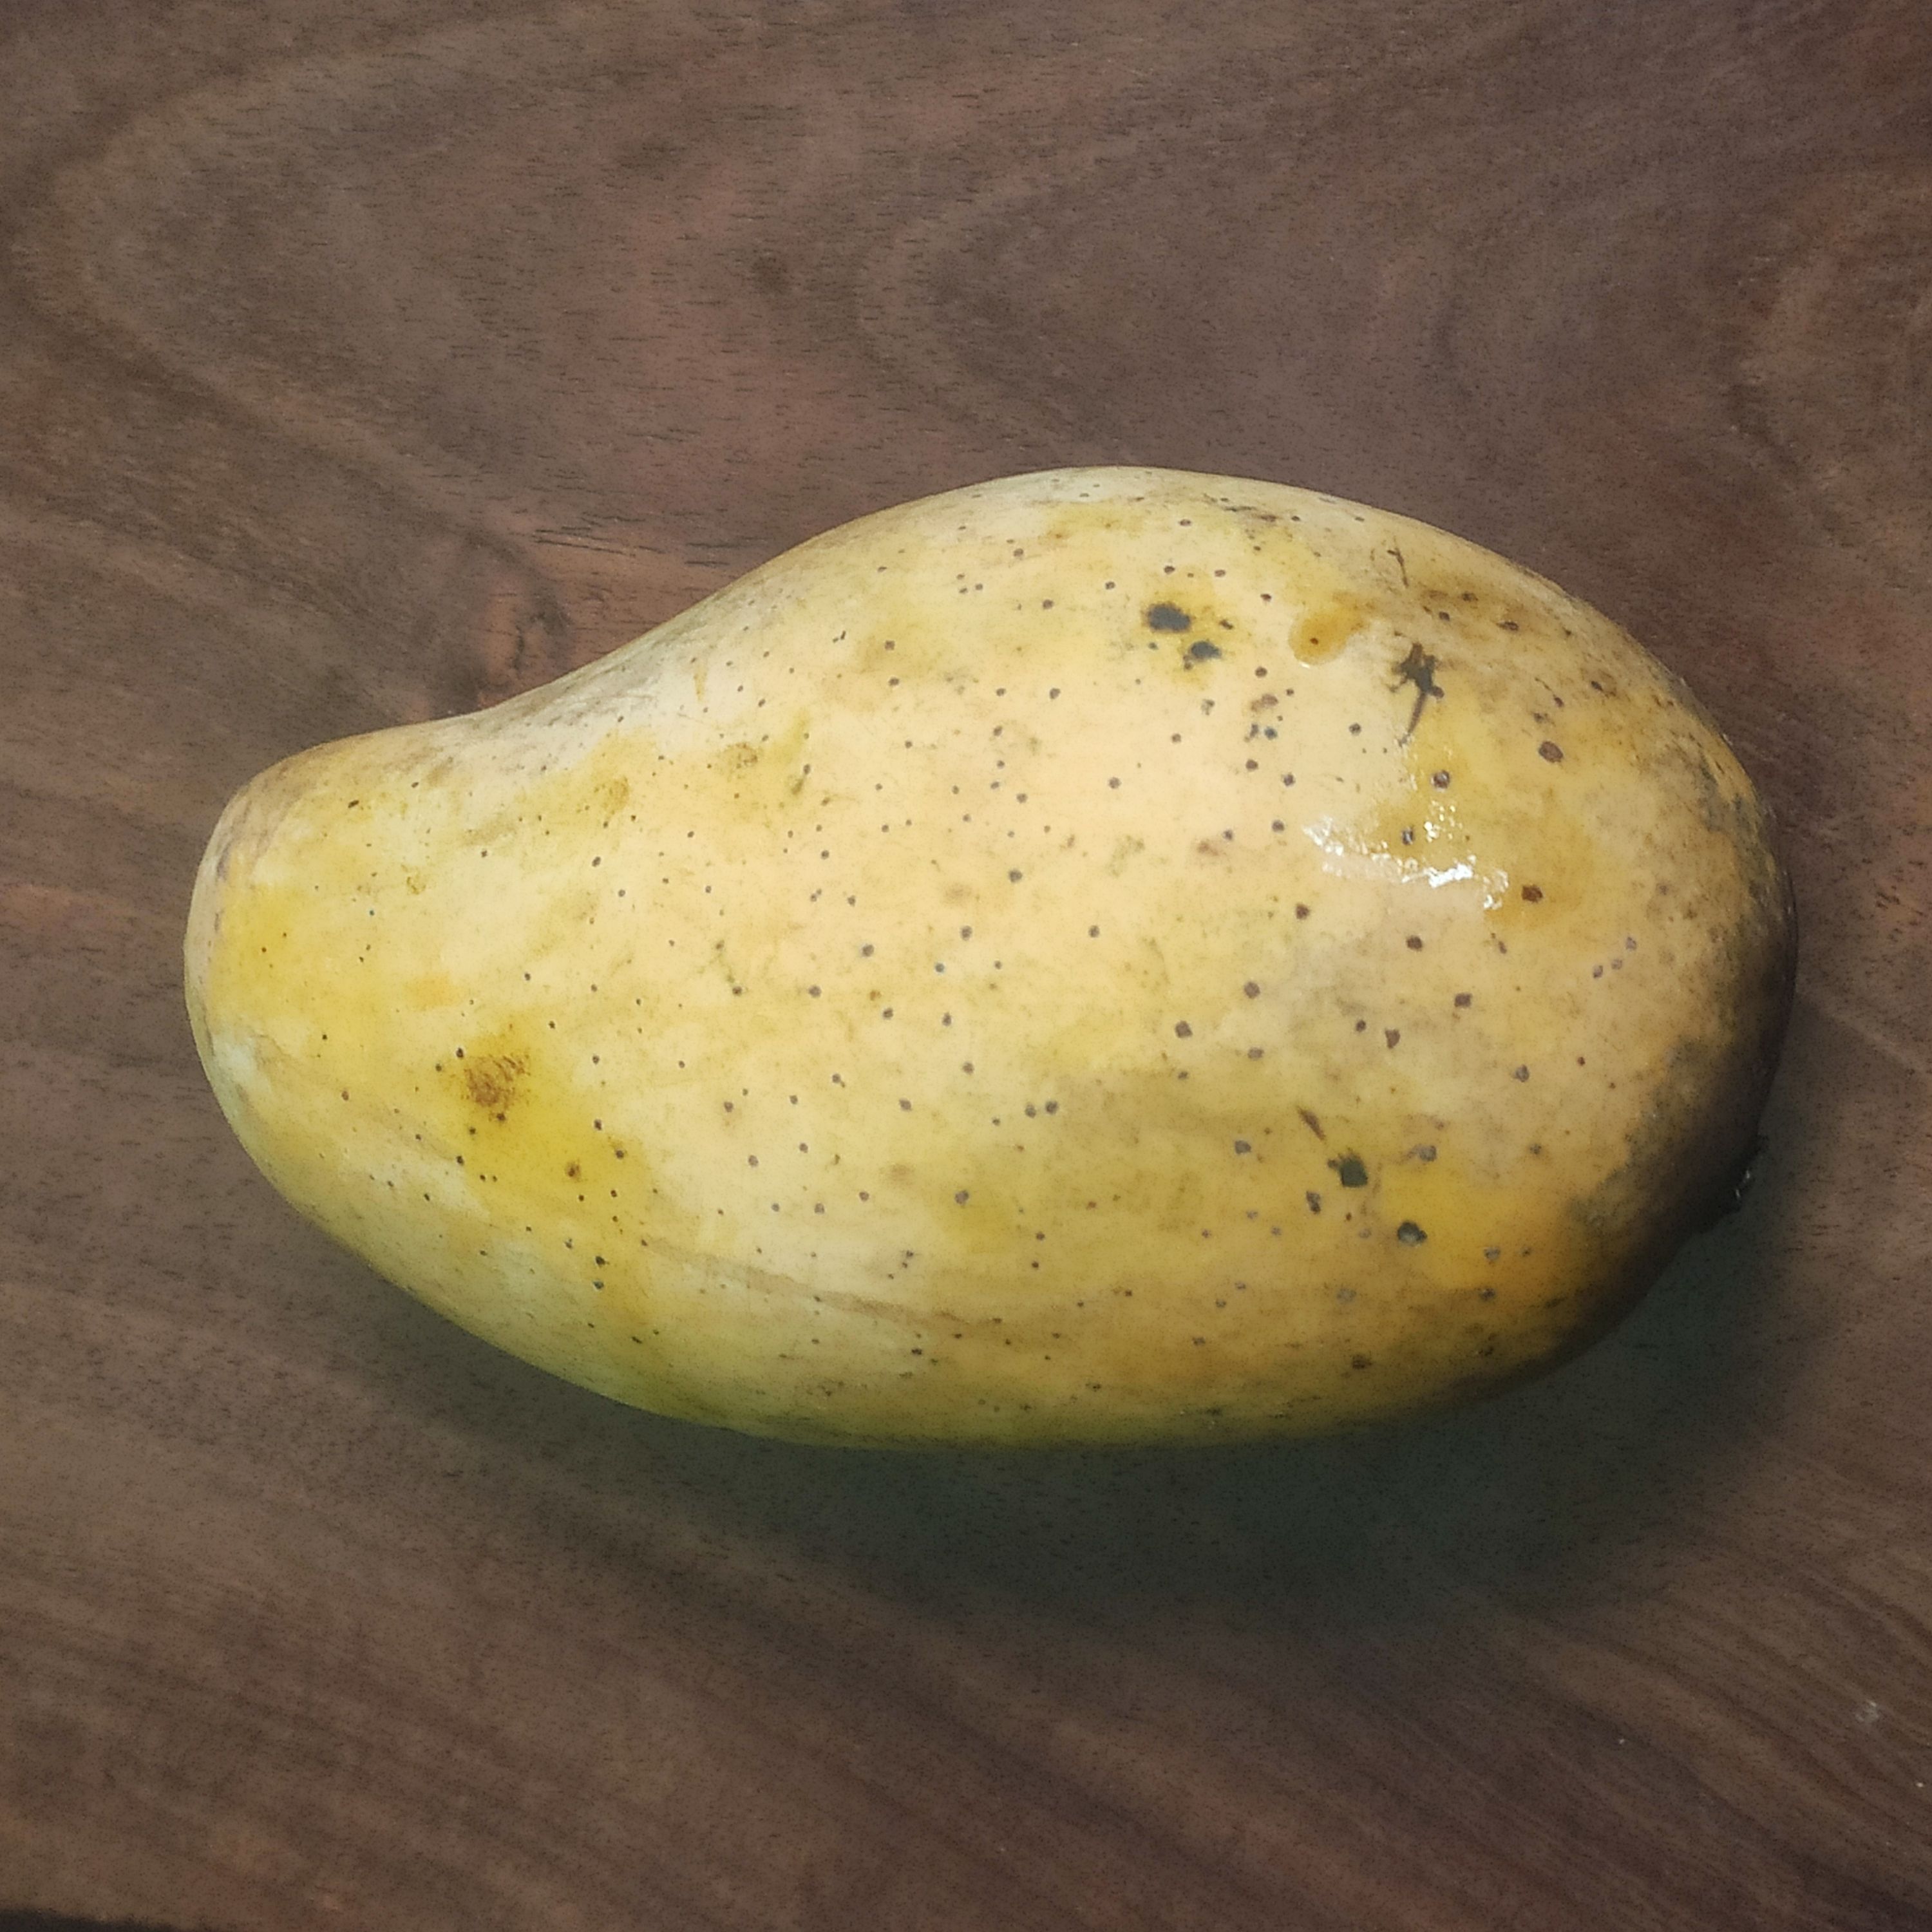
Fruit: mango
Grade: 2nd-grade